World War I memorials

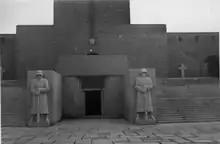
The Tannenberg Memorial, Germany's Tomb of the Unknown Soldier

In some locations, these ceremonies could prove controversial. Canadian ceremonies on Armistice Day in the 1920s were not straightforward. In Montreal they were predominantly Anglican and English, with French and Catholic elements largely excluded until the end. The opening of the Vimy Memorial drew criticism for its secular nature—no clergy were invited to speak-despite the religious symbolism of much of the building.